Terence Hogan

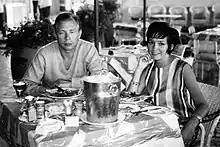
Terence Hogan (left) in the 1950s, with his wife Rosalind (right).

Terence Hogan (16 June 1931 – 15 January 1995), also known as Terry "Lucky Tel" Hogan and Harry Booth, was an English professional criminal and notorious figure in the London underworld in the 1950s and 1960s. He took part in the 1952 Eastcastle Street mailbag robbery in which £287,000 (equivalent to £ in ) was stolen from a post office van leaving Paddington station. Hogan was a member of the infamous "Bowler Hat Gang", who dressed up as city gents to execute the robbery of an armoured payroll truck at London's Heathrow Airport in 1962, and a short time later, was believed to be tied to the Great Train Robbery (1963) under his alias Harry Booth.